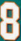
Number: 8